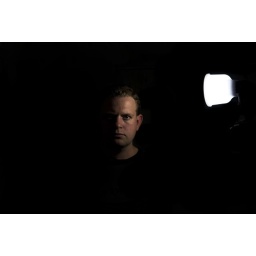
New sb-800 flashgun and Lightsphere diffuser. Shot in the bathroom mirror of my hotel room in Dayton, Ohio.